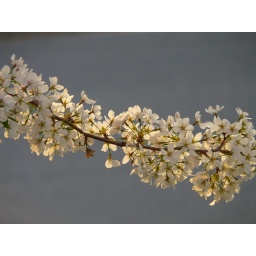
Cherry Blossom on the tree in front of the house